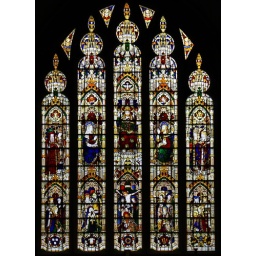
east window of Hutton Rudby (Rudby in Cleveland) All Saints church by JC Bewsey of London